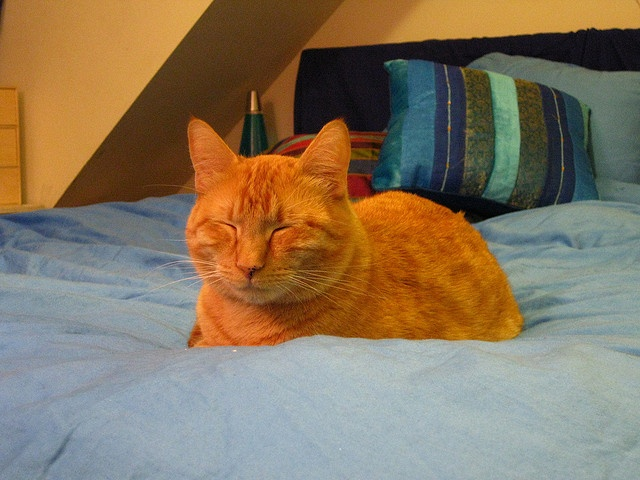
A cat laying on top of a blue bed sleeping.
This cat is sleeping on top of a bed.
An orange cat lays on a bed with blue sheets.
An orange cat sitting in the middle of a bed with a blue comforter.
A orange cat laying on a bed in a room.